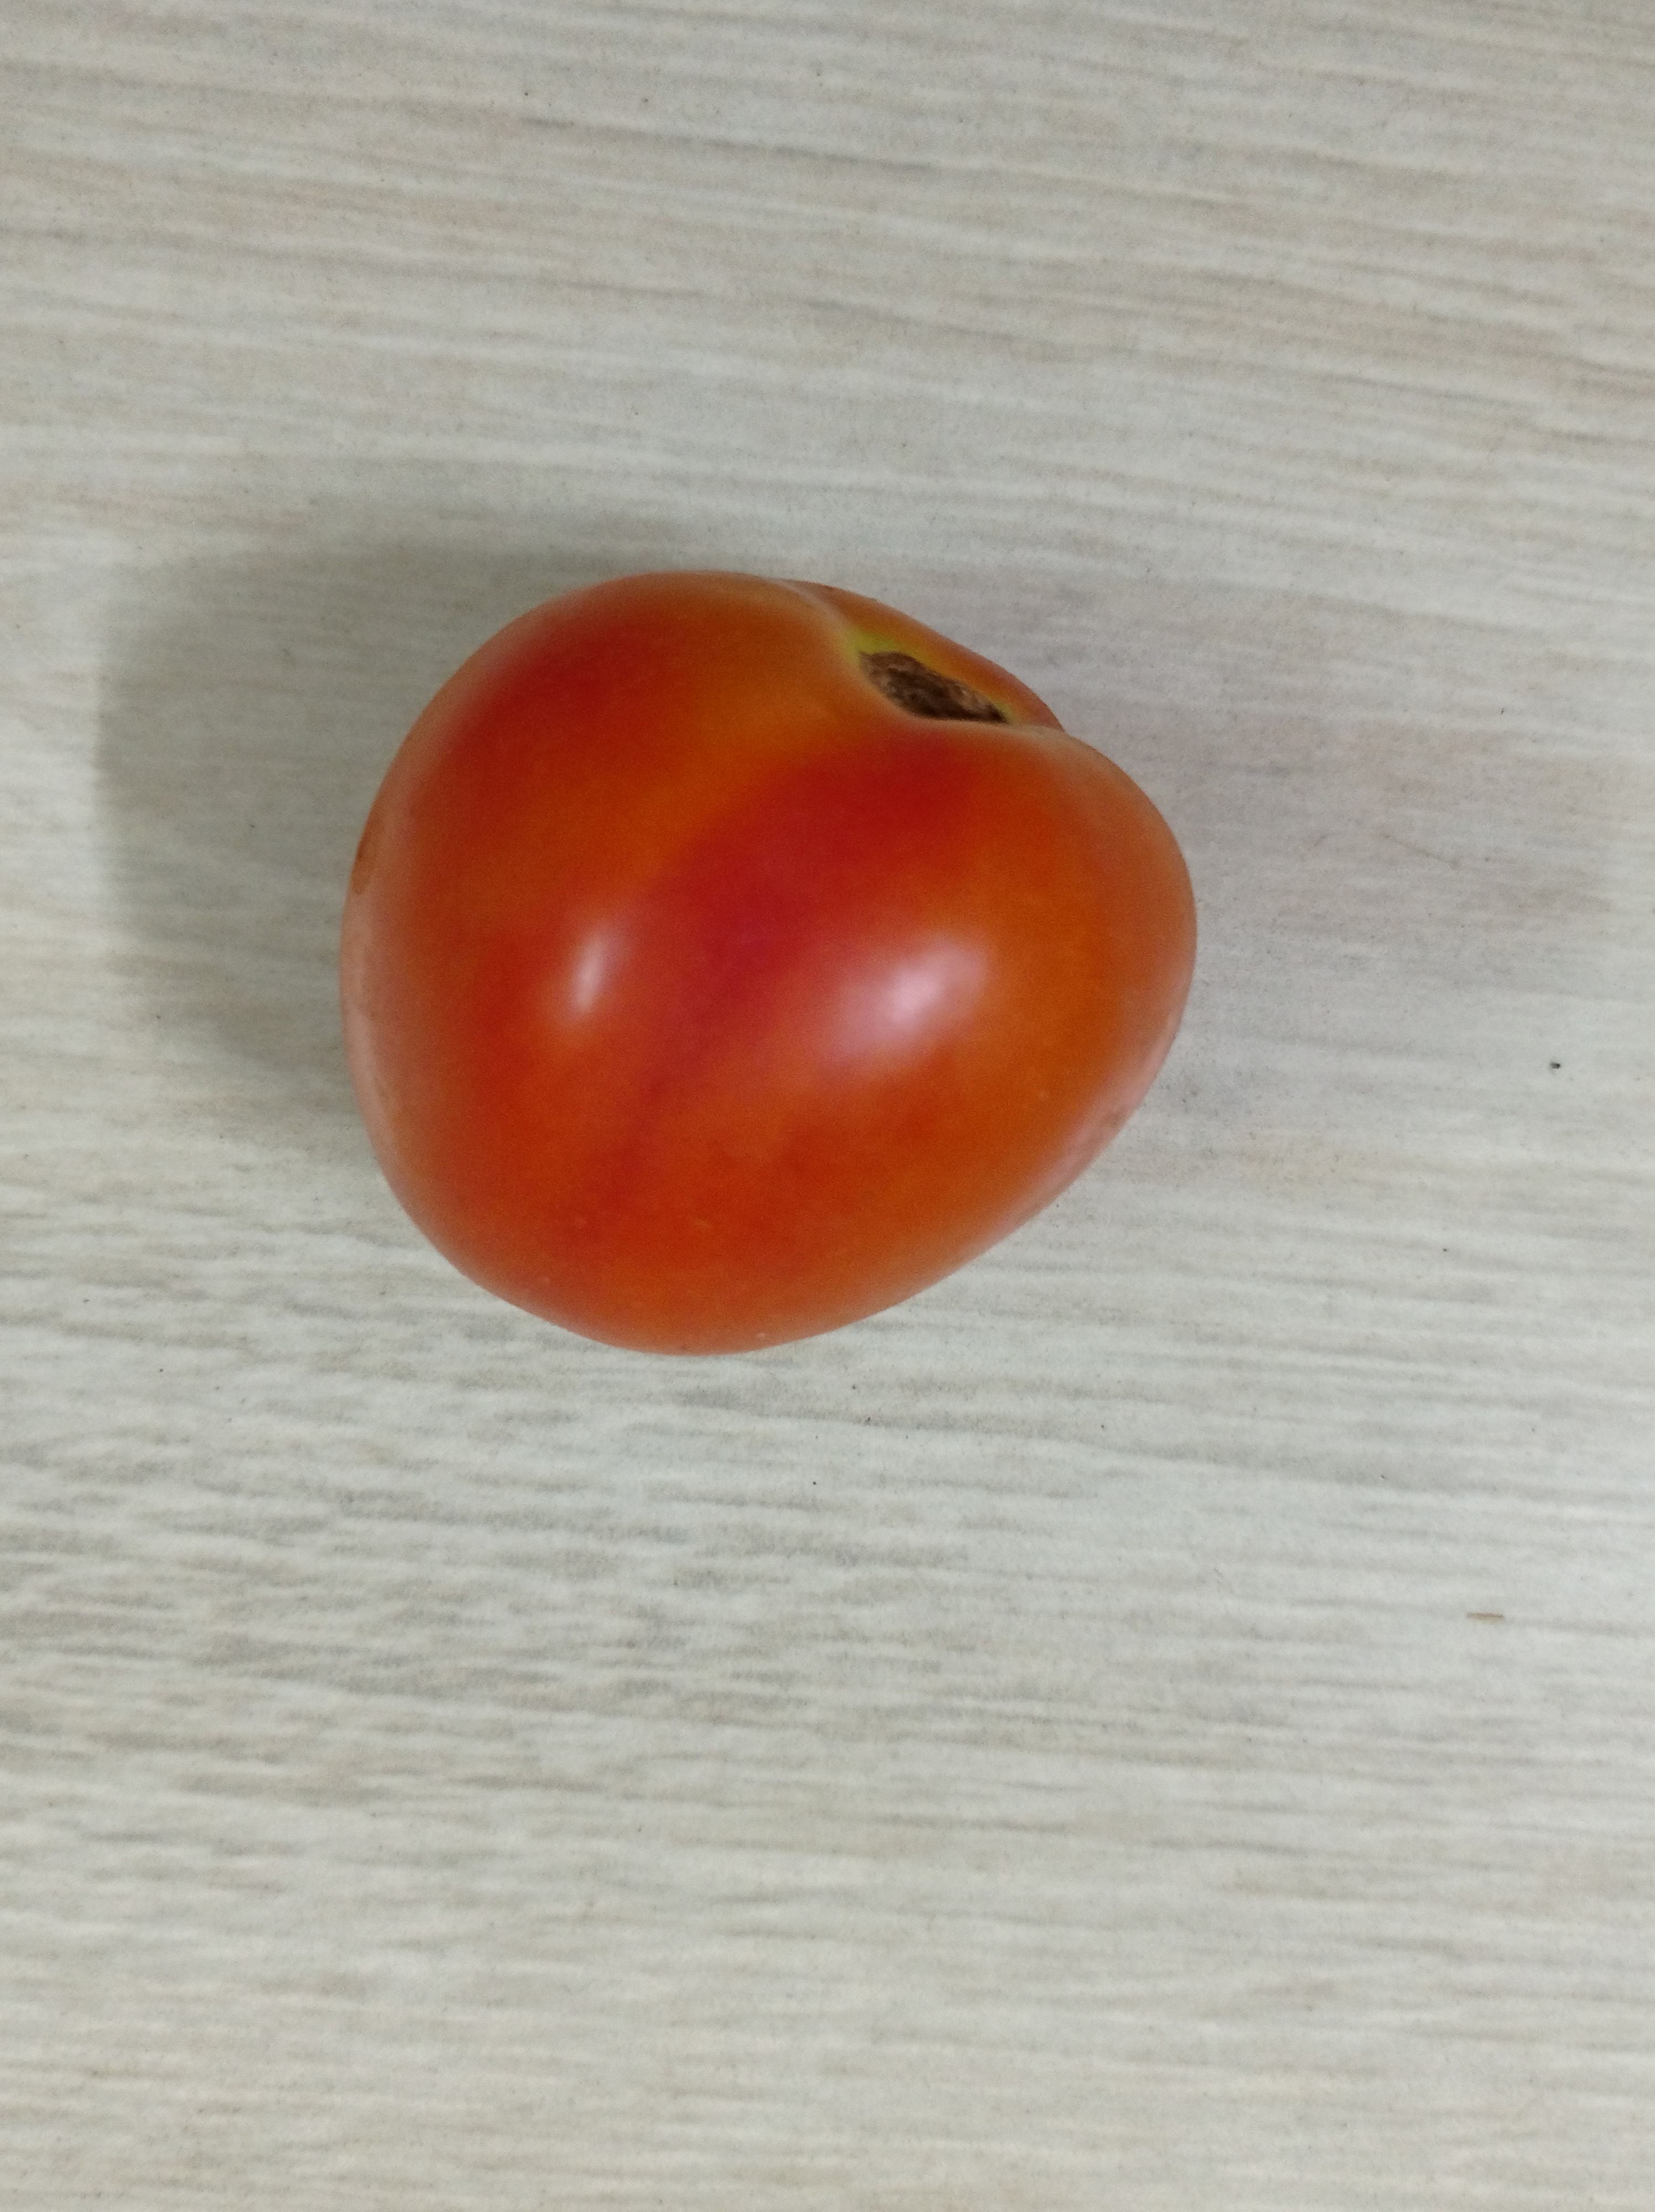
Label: Fresh